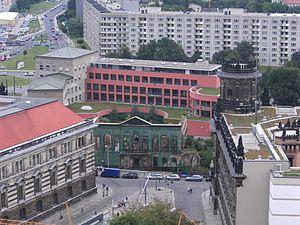
Le Palais Kurländer, anciennement connu sous le nom de Kurländisches Palais, est un bâtiment historique de Dresde. Il a été construit en 1728/29 par Johann Christoph Knöffel pour le comte August Christoph von Wackerbarth dans le style baroque de Dresde et est considéré comme le premier bâtiment rococo de Dresde. Détruit jusqu'aux murs extérieurs pendant la Seconde Guerre mondiale, il est resté la dernière ruine de la vieille ville pendant longtemps; de 2006 à 2008, il a été reconstruit.